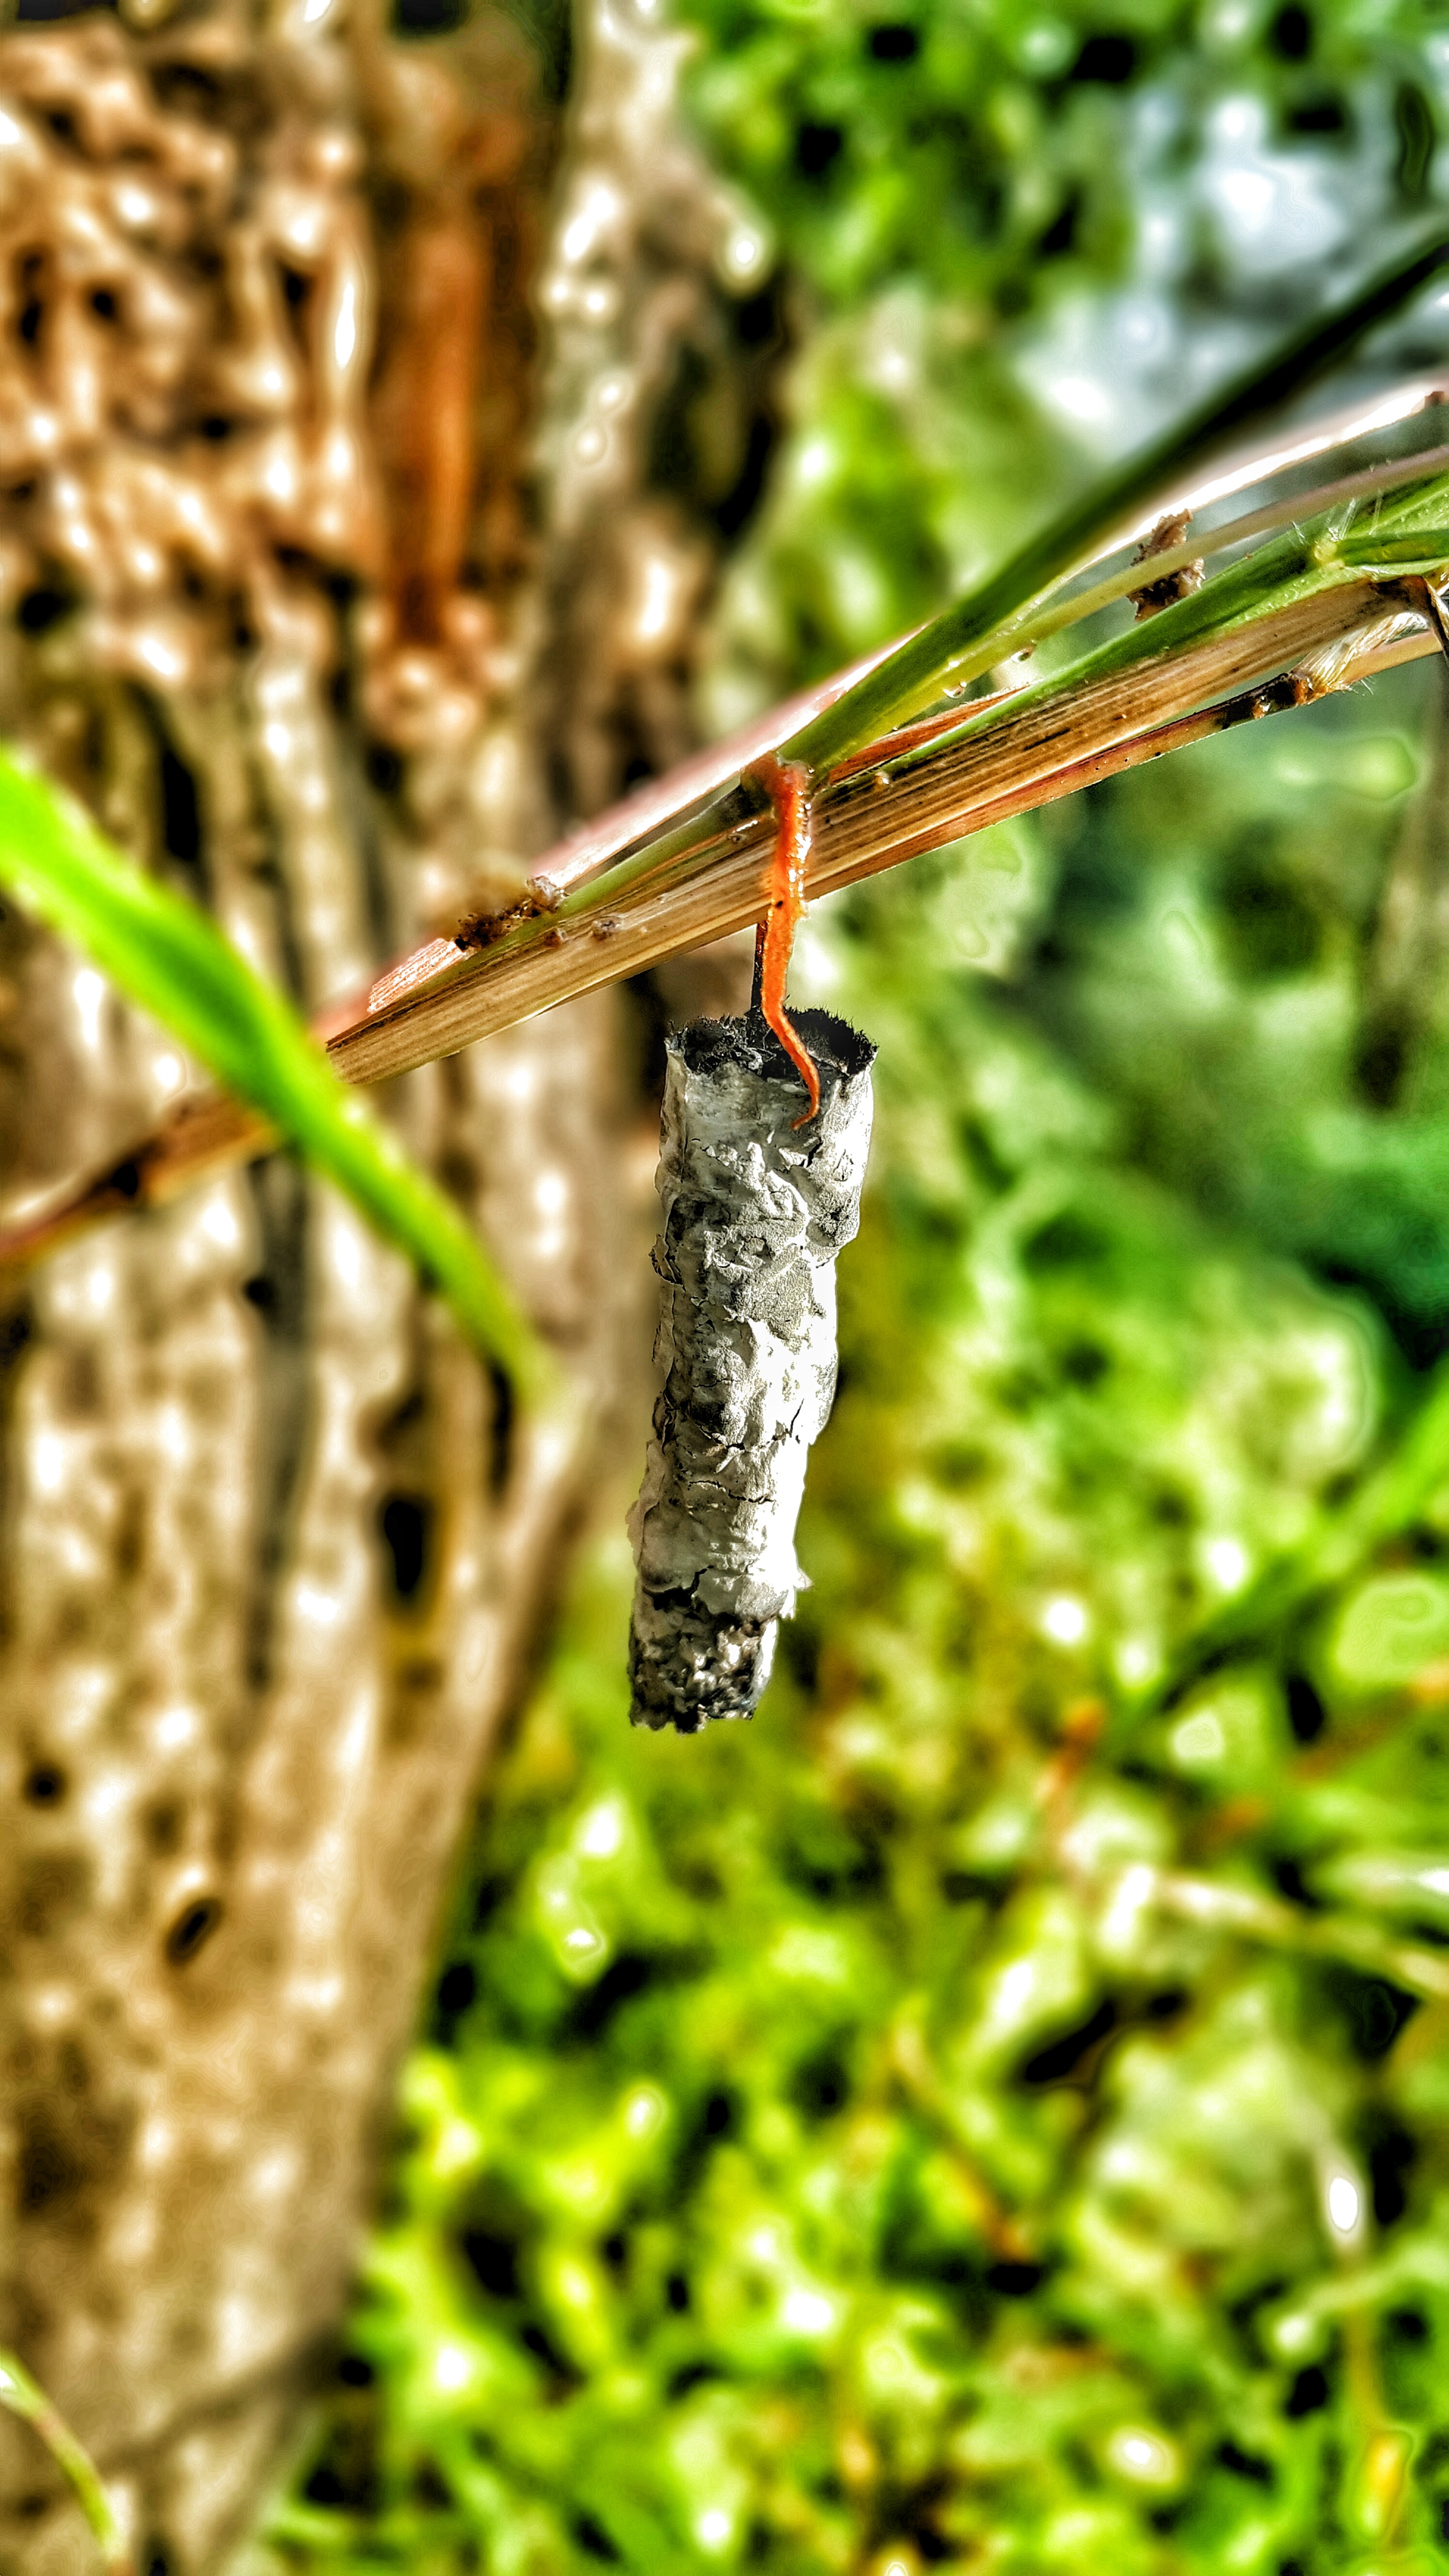
nature, forest, grass, branch, leaf, fall, wildlife, green, color, insect, autumn, butterfly, colorful, yellow, season, fauna, invertebrate, close up, leaves, colour, dragonfly, insects, macro photography, cocoon, dragonflies and damseflies, cigrette